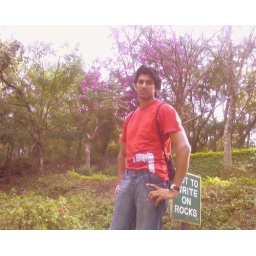
the flowers are pink the trees are green and i am in red....forming a color combiiiiiii :P